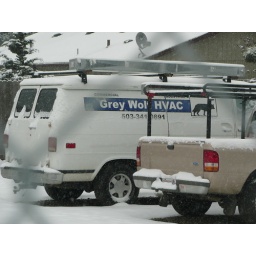
Grey Wolf is parked. Josh says that in snow the van doesn't go and the truck doesn't stop